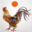
Label: bird